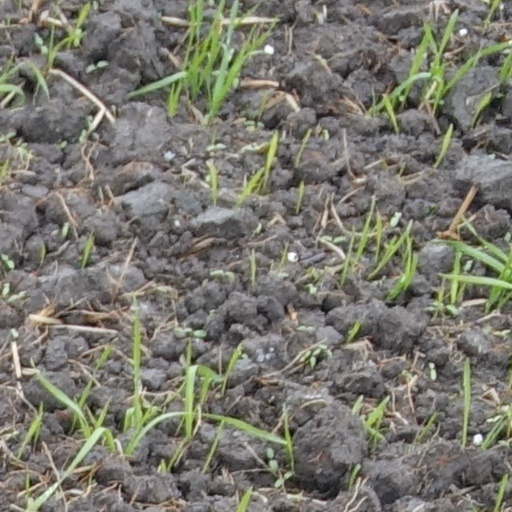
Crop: wheat